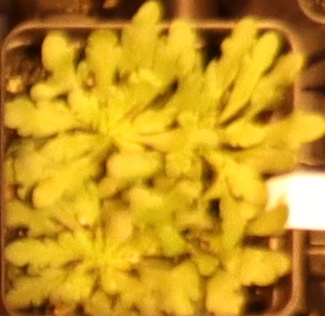
Label: Horseweed